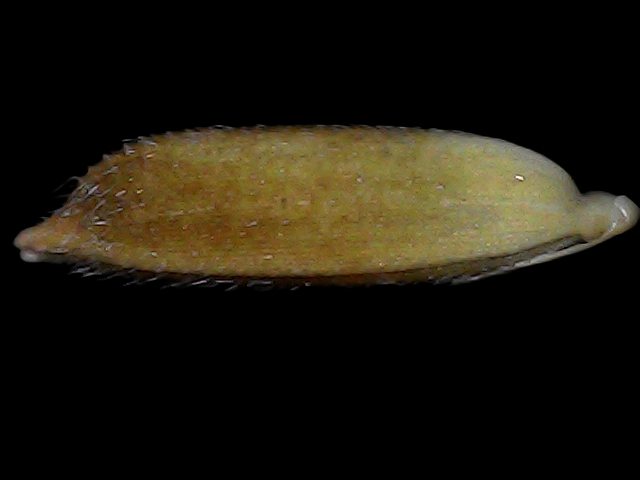
Rice variety: Bd56